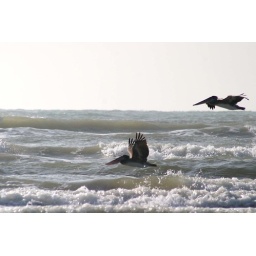
Pelicans over the water at a public beach in Galveston TX